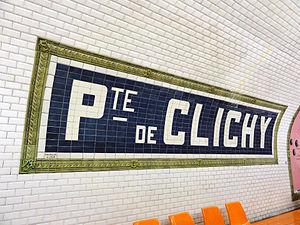
La station Porte de Clichy de la ligne 13 du métro de Paris, France
Porte de Clichy est une station de la ligne 13 du métro de Paris, située dans le 17ᵉ arrondissement de Paris.